Glee: The Music, Journey to Regionals

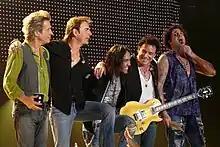
Three of the six tracks on the EP are covers of songs by Journey ("current lineup pictured").

The season one finale of "Glee" first aired on Fox on June 8, 2010, in the US. The episode sees the fictional William McKinley High School glee club New Directions compete at the 2010 Midwest Regional Show Choir Championships. Director Will Schuester (Matthew Morrison) decides to have New Directions pay tribute to American rock band Journey. This was not only as homage to the cast's cover of "Don't Stop Believin' in the season one premiere that led to his decision to remain at the school, but as a representation of the path undertaken to arrive at the Regionals level of competition. They perform a medley of Journey songs: the love ballad "Faithfully", with Lea Michele and Cory Monteith on lead vocals as Rachel Berry and Finn Hudson, respectively, transitions into a mashup of "Any Way You Want It" and "Lovin', Touchin', Squeezin". This ends with a reprise of "Don't Stop Believin", where each cast member sings a portion of the song. Rival choir Vocal Adrenaline performs a cover of Queen's "Bohemian Rhapsody" thereafter, with Jesse (Jonathan Groff) on lead vocals. At the end of the episode, New Directions decides to show appreciation for Schuester with a rendition of Lulu's "To Sir With Love", the theme of the 1967 film of the same name. He returns the honor, performing Israel Kamakawiwoʻole's reinvention of "Over the Rainbow" along with glee club member Puck (Mark Salling).